Central Arkansas Bears and Sugar Bears

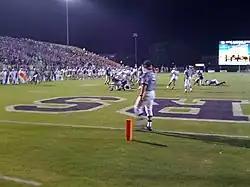
Estes Stadium west side with players in action

As of the upcoming 2025–26 school year, UCA fields 8 men's and 10 women's varsity teams. The most recent change to UCA sports sponsorship was the dropping of women's tennis after the 2024–25 season.